Le Havre

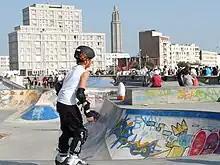
The skatepark

Le Havre appears in several literary works as a point of departure to America: in the 18th century, Father Prevost embarked "Manon Lescaut" and "Des Grieux" for French Louisiana. Fanny Loviot departed from Le Havre in 1852, as an emigrant to San Francisco and points further west, and recounted her adventures in "Les pirates chinois" ("A Lady's Captivity among Chinese Pirates in the Chinese Seas", 1858).